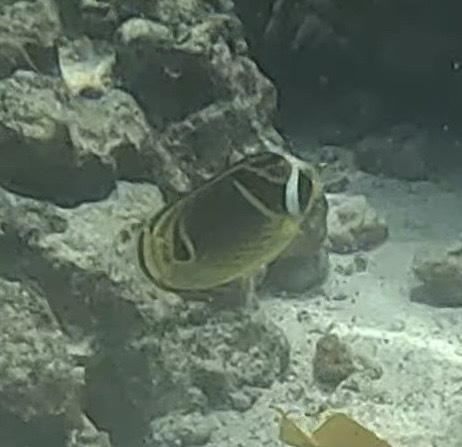
Chaetodon lunula (Raccoon Butterflyfish)